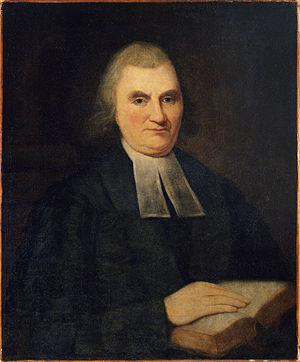
La robe pastorale, ou robe de Genève, est le vêtement sacerdotal de couleur noire que portent traditionnellement les pasteurs protestants pendant le culte. Le col à rabat blanc lui est souvent associé.